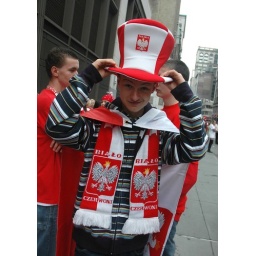
polish-american boy in hat